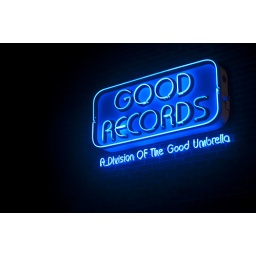
Neon sign above the door at Good Records.